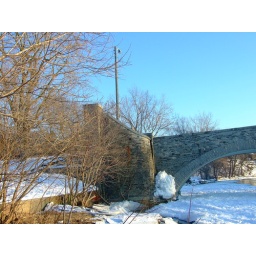
east side of the bridge over Humber river